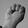
ASL letter: M